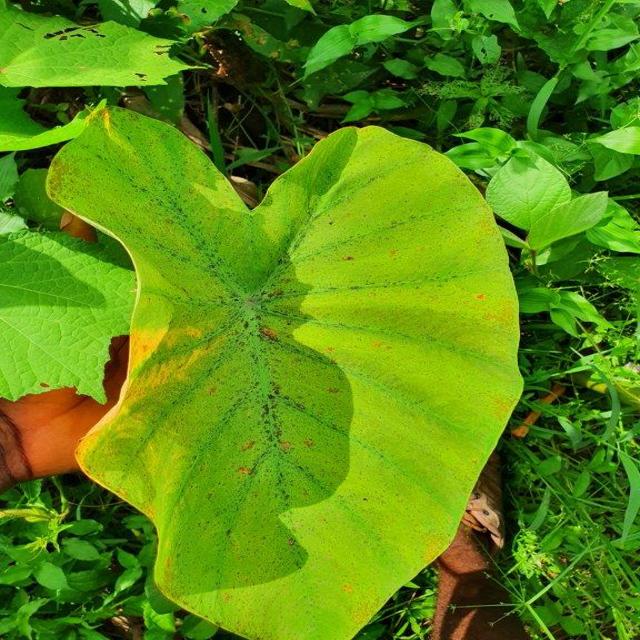
Label: Mid_Blight